Birdy (singer)

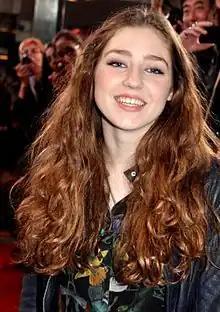
Birdy at the 2012 Champs-Élysées Film Festival

In 2008, while still a 12-year-old pupil at Durlston Court Preparatory School, Birdy won the UK talent contest Open Mic UK, a spinoff of the Live and Unsigned competition. She won both the under-18s category and the Grand Prize, against 10,000 other competitors. She performed her own song, called "So Be Free", at the competition in front of 2,000 people.